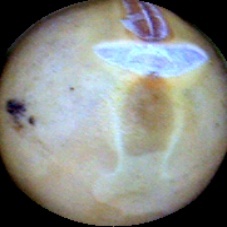
Label: Skin-damaged